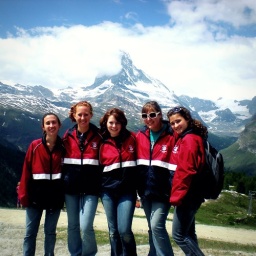
I met these girls on the trip.. minus one who i came with :) i'm the one in the green shirt